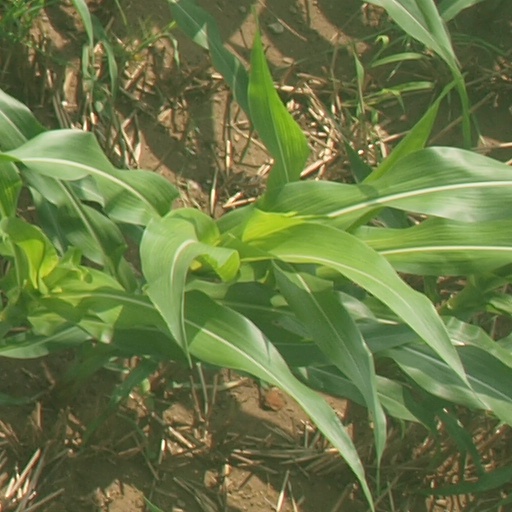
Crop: maize; corn